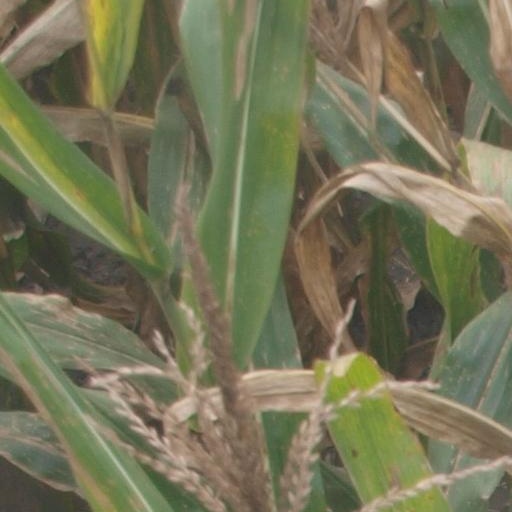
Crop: maize; corn